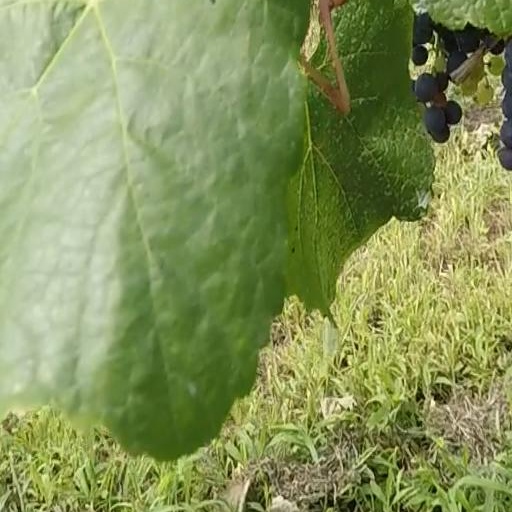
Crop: grape